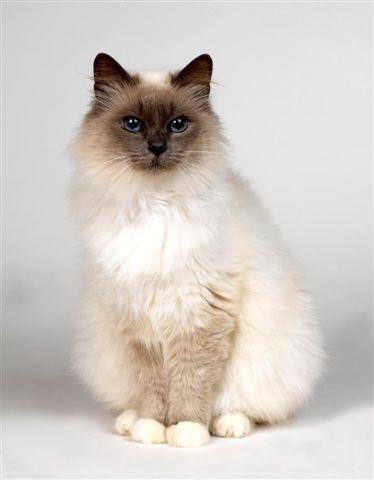
Birman